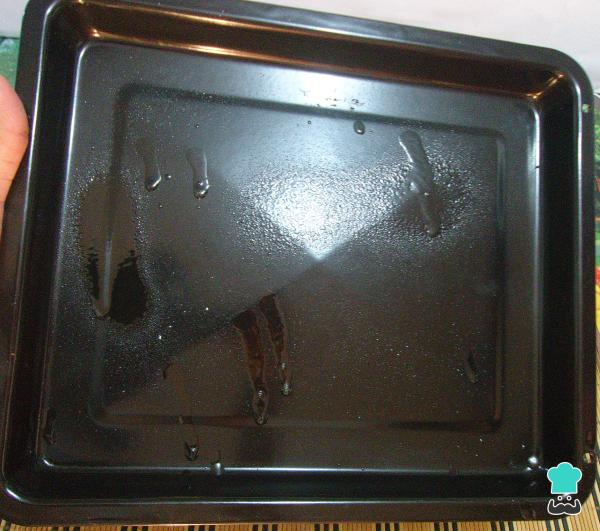
Por otro lado untamos con aceite la bandeja o el refractario para hornear, esto solo con la finalidad de que los totopos no se peguen, así que te recomendamos usar aceite en espray. También puedes usar papel especial para hornear.